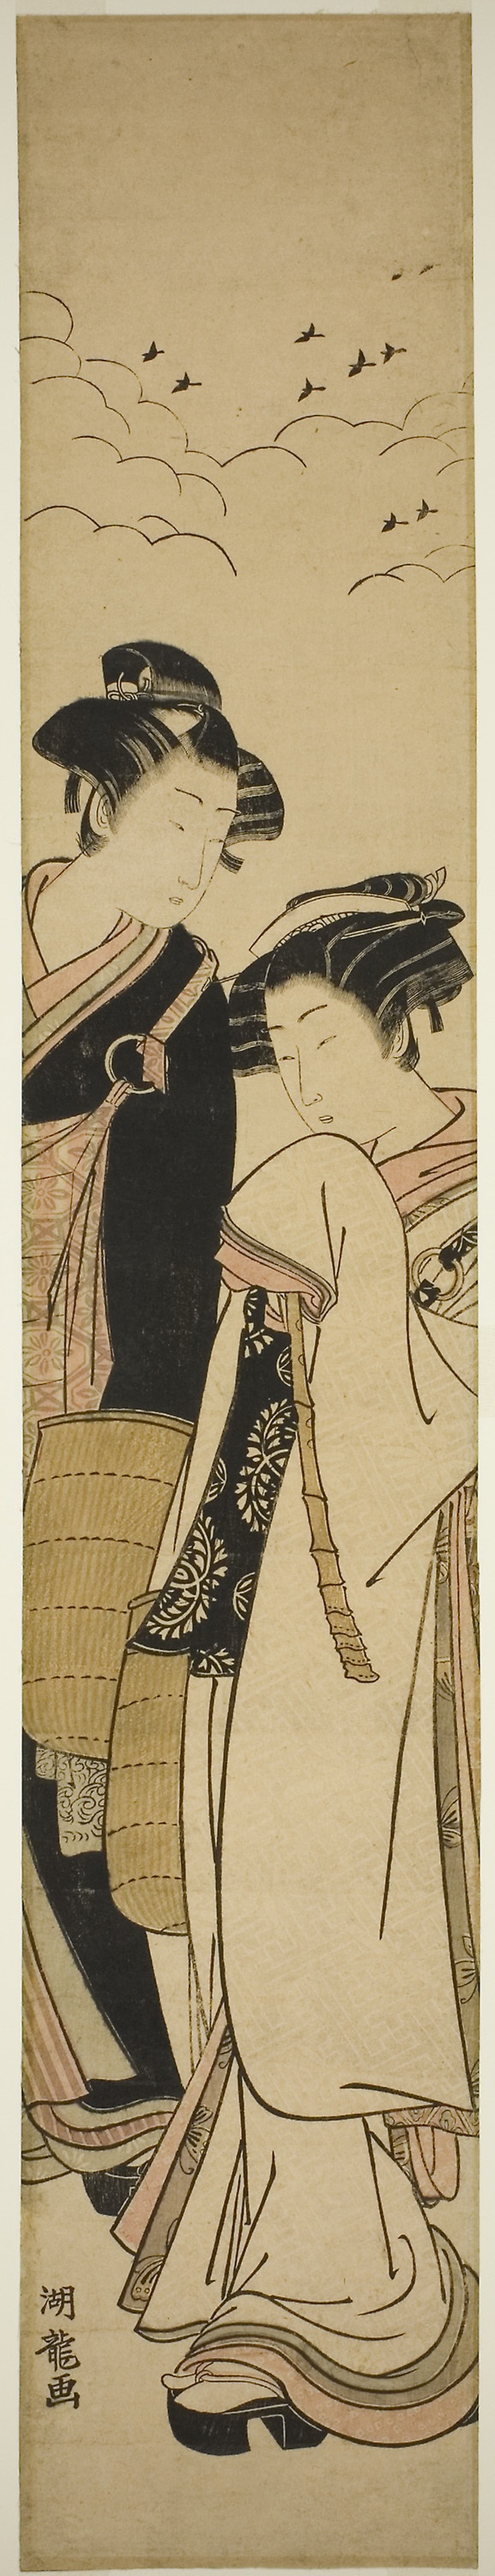
art, illustration, style